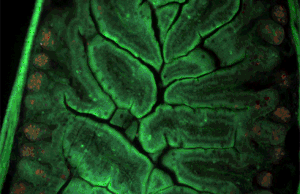
L'autofluorescence est l'émission naturelle de lumière par des structures biologiques telles que les mitochondries et les lysosomes lorsqu'ils ont absorbé de la lumière, et est souvent utilisée pour distinguer la lumière provenant de marqueurs fluorescents ajoutés artificiellement.